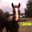
Label: horse